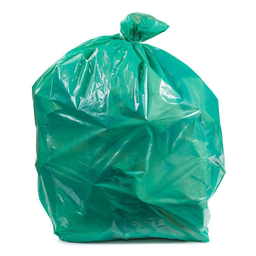
Label: plasticbags